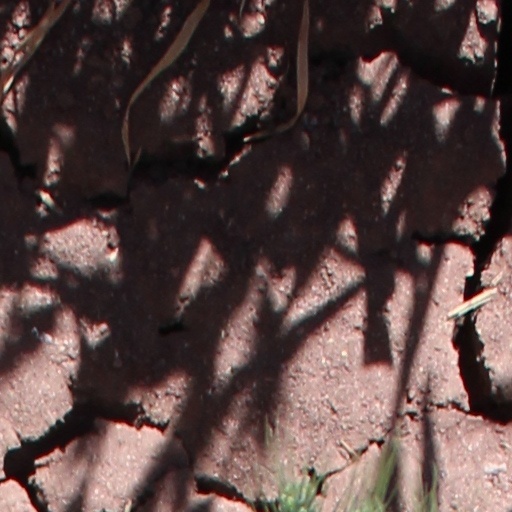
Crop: wheat